Charles-Philippe Robin

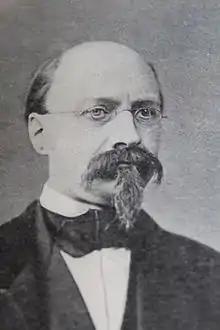
Charles-Philippe Robin

Charles-Philippe Robin (4 June 1821 – 6 October 1885) was a French anatomist, biologist, and histologist born in Jasseron, département Ain. He was a founder of the French Society for Biology in which he advocated positivist philosophy in scientific thought.